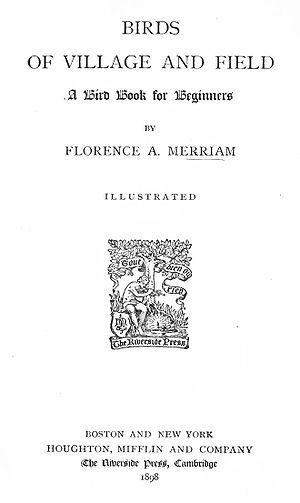
Florence Augusta Merriam Bailey est une ornithologue américaine et une écrivaine naturaliste. Elle organise les premières sections de la société Audubon et s'investit pour la protection des oiseaux. Elle publie en 1890 ce qui est considéré comme le premier guide moderne de terrain sur les oiseaux, Birds Through an Opera-Glass. Son travail de terrain dans l'Ouest américain, souvent avec son mari, Vernon Bailey, est relaté dans plusieurs livres, en particulier, Handbook of the Birds of West of the United States et The Birds of New Mexico.